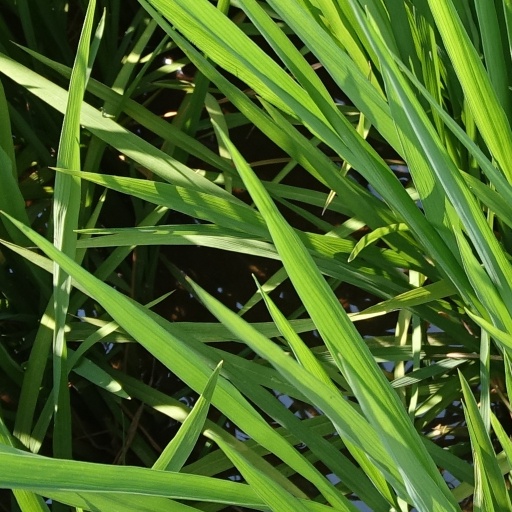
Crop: rice